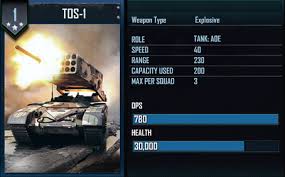
Label: Self Propelled Artillery